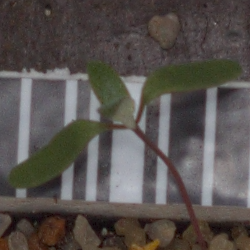
Label: fat_hen